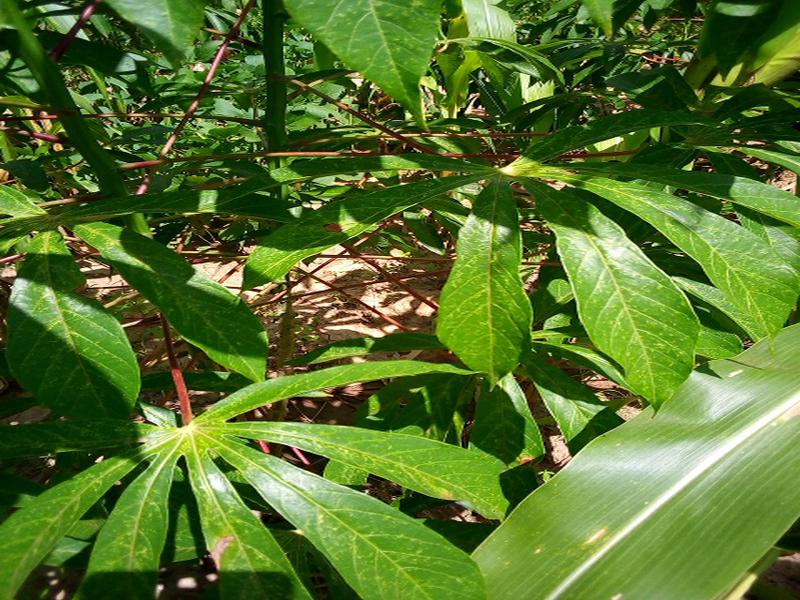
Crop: cassava
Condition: green_mottle